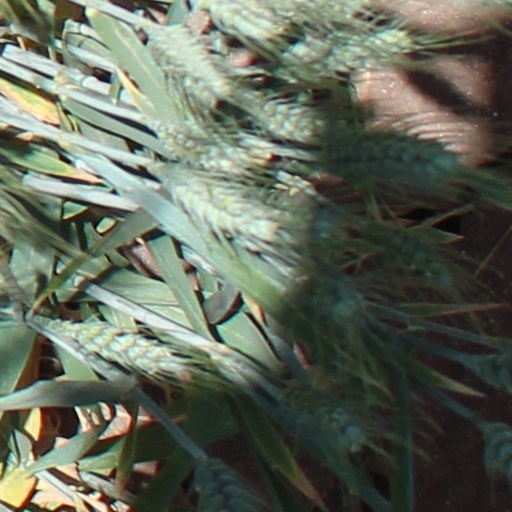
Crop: wheat